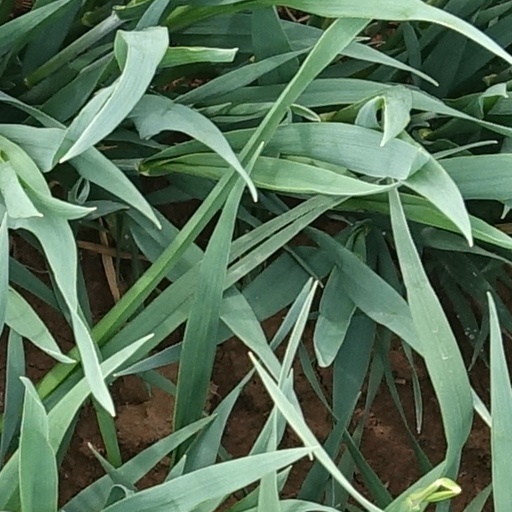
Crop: wheat